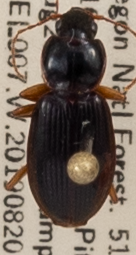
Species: Synuchus impunctatus
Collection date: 2019-08-20
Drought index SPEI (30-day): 0.512
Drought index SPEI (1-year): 2.09
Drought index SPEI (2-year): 1.13